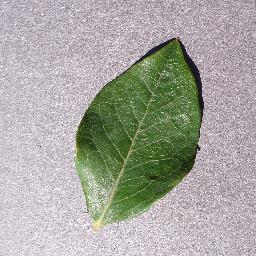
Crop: blueberry
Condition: healthy